Vennila Kabadi Kuzhu

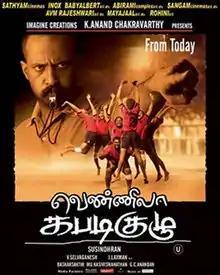
Theatrical release poster

Vennila Kabadi Kuzhu is a 2009 Indian Tamil-language sports drama film written and directed by newcomer Suseenthiran, starring debutant Vishnu Vishal, Kishore, and Saranya Mohan along with numerous other newcomers. The music was composed by debutant V. Selvaganesh with cinematography by Laxman Kumar and editing by Kasi Viswanathan. The film was released on 29 January 2009 and was successful at the box office. It was later remade in Telugu as "Bheemili Kabaddi Jattu" (2010), and in Hindi as "Badlapur Boys" (2014). A spiritual successor, "Vennila Kabaddi Kuzhu 2", was released in 2019.